Otium

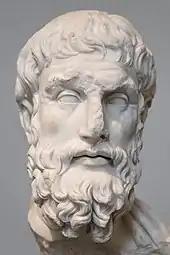
Epicurus

The phrase "to be at ease" can have the meaning "to be of good cheer" or "to be without fear" these being interdependent. The Epicurean idea of favors contemplation, compassion, gratitude and friendship. The Epicurean view is that wisdom has as much to contribute to the benefit of the public as does that of contributions of politicians and laborers (i.e., sailors). The rustic concept incorporates country living into Epicureanism. The active city public life of and an of reserved country life of reflection have been much written about by Cicero and Seneca the Younger.